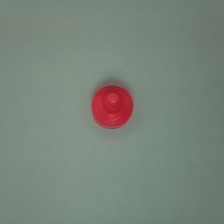
Color: red/orange/pink/fuchsia/brown
Cap type: twist cap